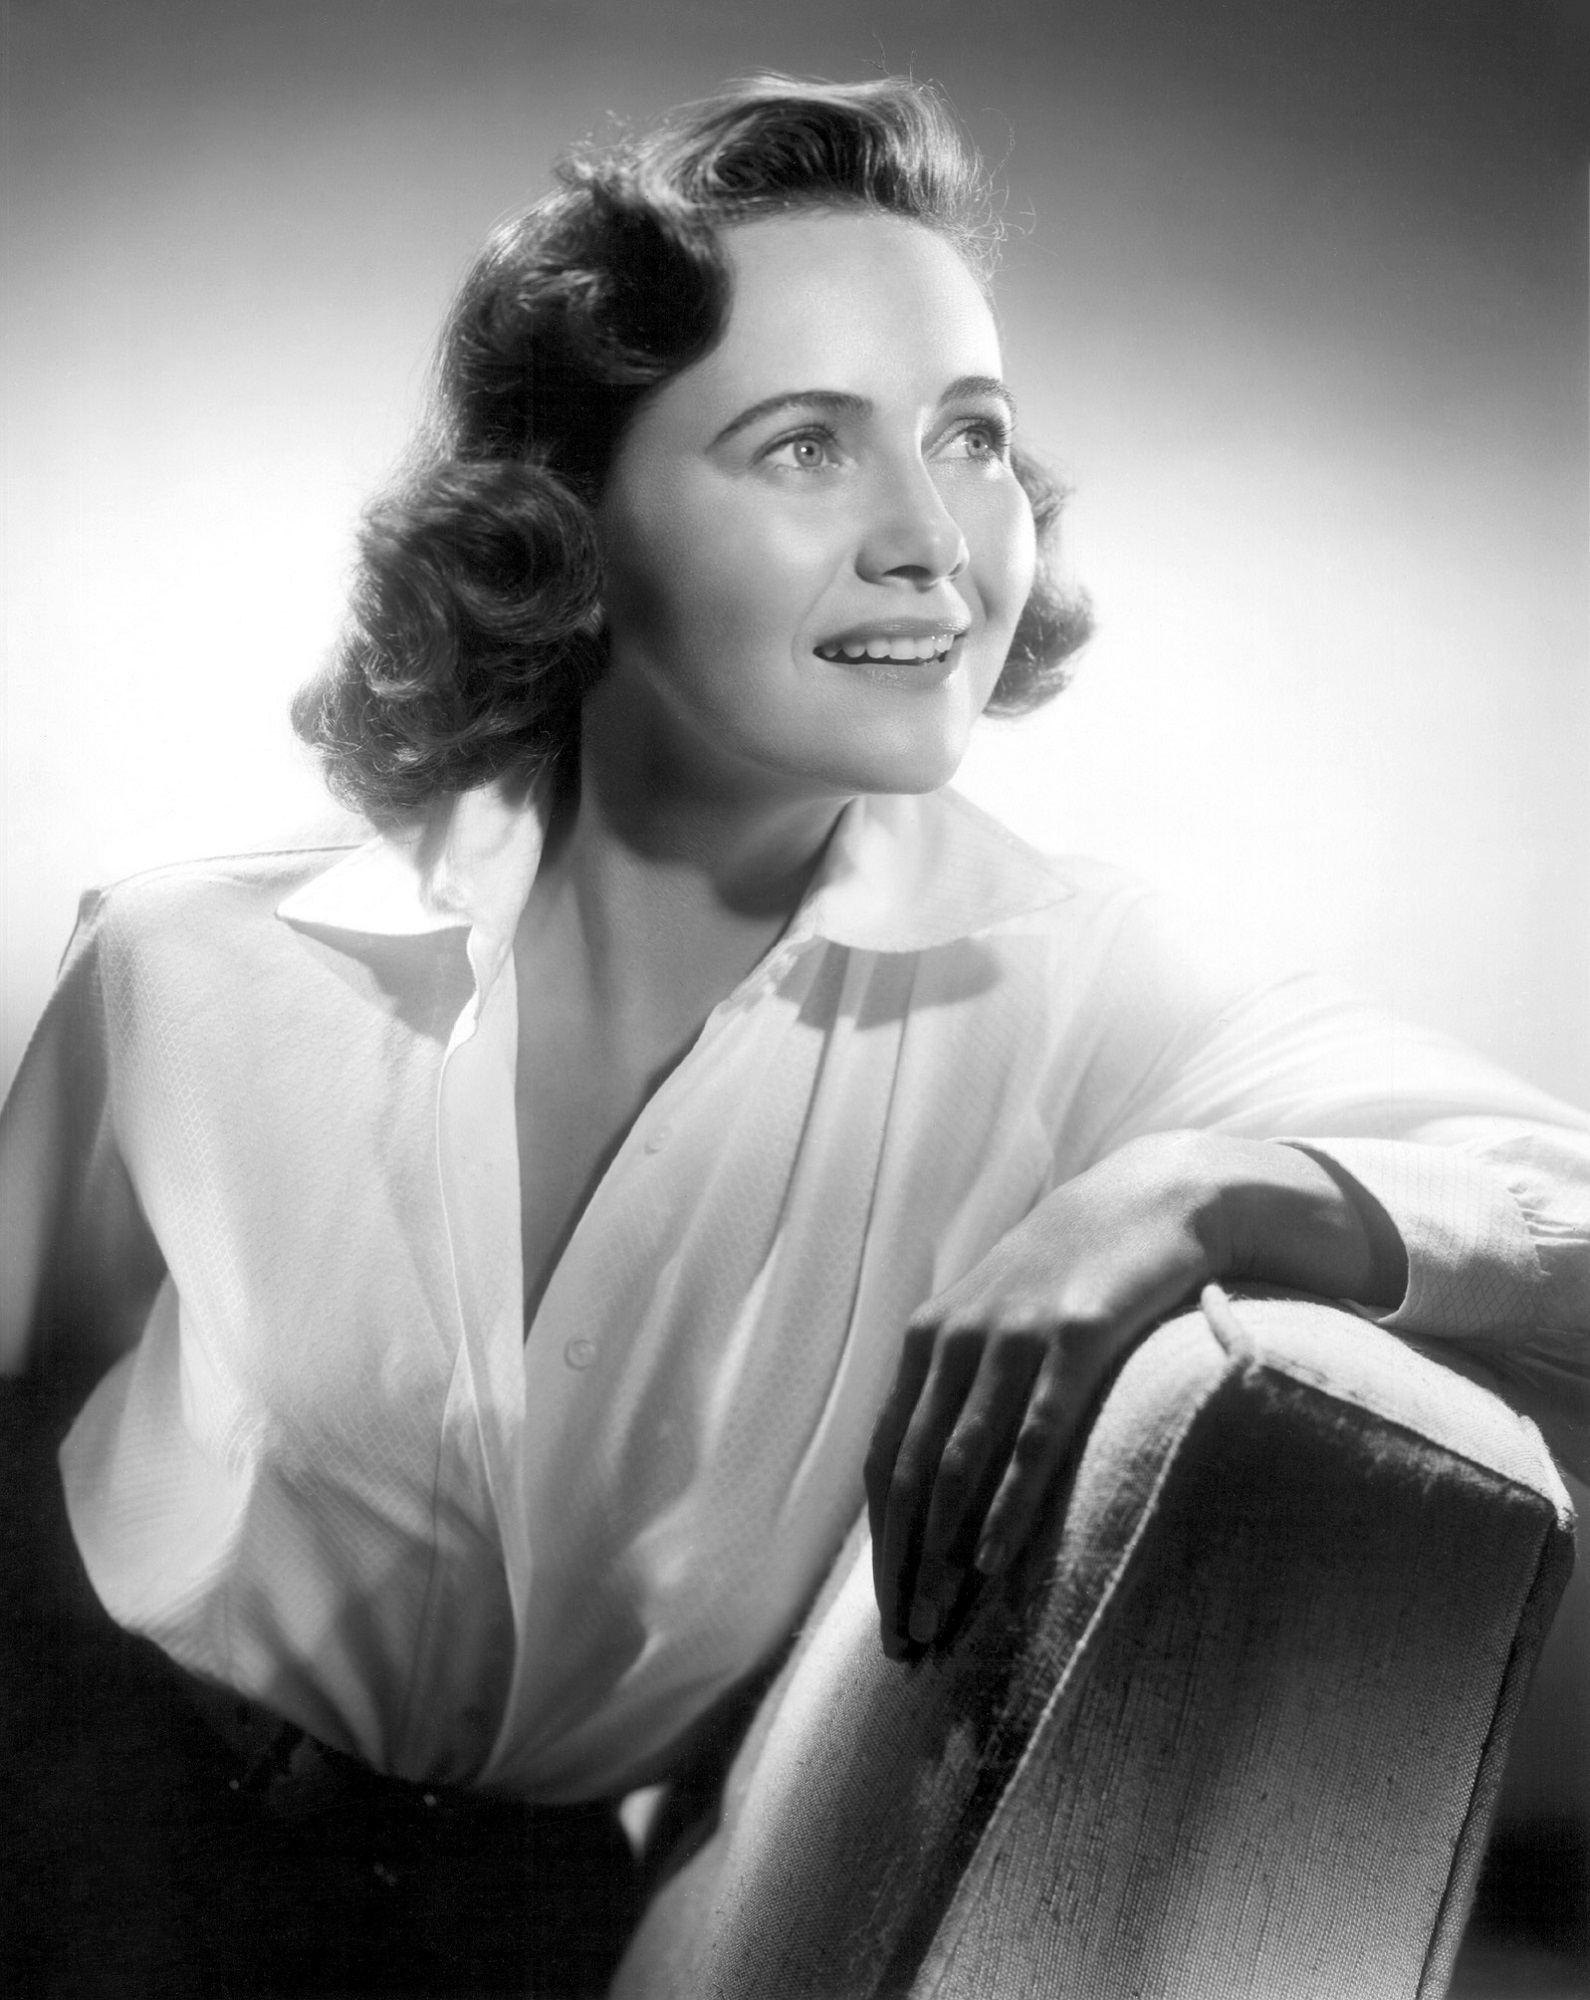
person, black and white, woman, hair, white, photography, vintage, film, female, hollywood, singer, portrait, model, sitting, fashion, television, tv, black, monochrome, lady, hairstyle, stage, photograph, beauty, cinema, oldies, classic, broadway, movies, actress, photo shoot, monochrome photography, portrait photography, film noir, human positions, art model, supermodel, motion pictures, teresa wright